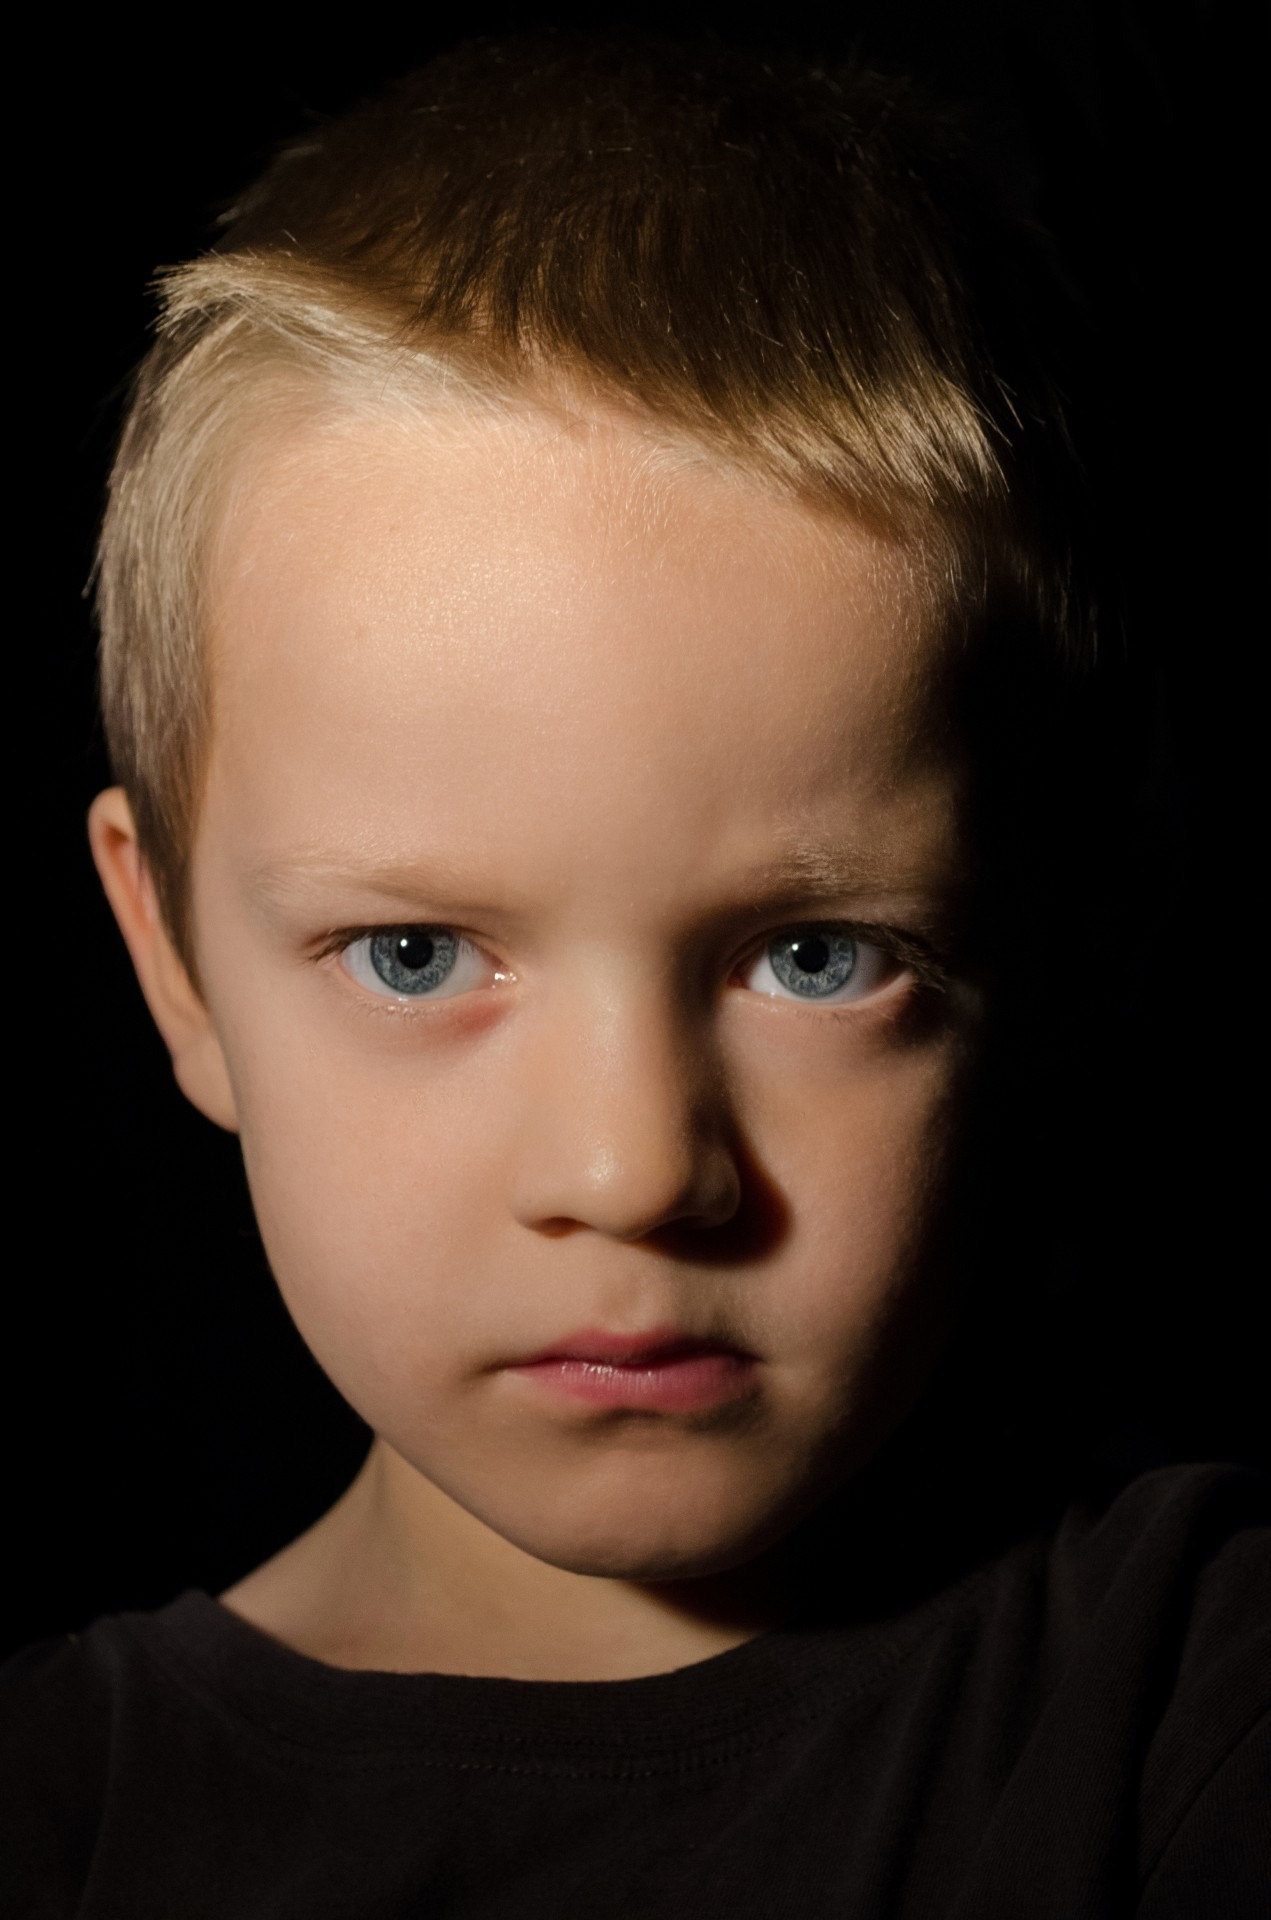
person, people, girl, hair, photography, kid, portrait, model, child, baby, lip, hairstyle, eyebrow, close up, human body, face, nose, eyes, cheek, eye, head, look, skin, beauty, organ, photo shoot, little one, brown hair, portrait photography, bairn